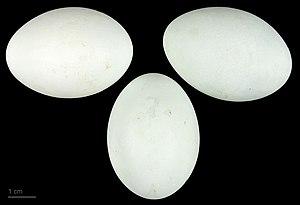
L'Aigrette ardoisée est une espèce d'oiseaux aquatiques de la famille des Ardeidae.